2009 Commonwealth Bank Tournament of Champions

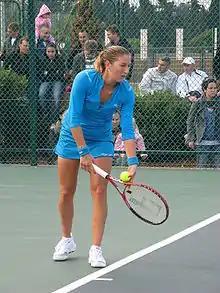
Shahar Pe'er get first win over Rybáriková

The first match of the day began with the group A as Magdaléna Rybáriková looking on winning her first match in the tournament and Shahar Pe'er playin her first match. Pe'er comfortably won the first 6–1 by serving 74% of first serve and converting her 2 break points in the set. The second looked the same as the first in the beginning, leading Rybáriková 4–1 with two breaks of serve, however Rybáriková change her style of play as she became more aggressive to win the next 4 games to lead 5–4, but it was too late as Pe'er stopped her run to hold for 5–5, and then edged the tiebreak 7–4. Shahar Pe'er match with Marion Bartoli will declare the group's representative in the Semifinals.